Jamek Mosque

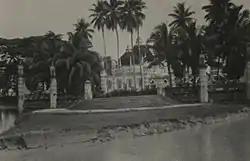
Masjid Jamek in 1935

The mosque was built on the location of an old Malay burial place at the confluence of Klang and Gombak River and named Jamek Mosque. A couple of mosques previously existed in the Java Street and Malay Street area serving the Malay communities, but Jamek Mosque was the first large mosque to be built in Kuala Lumpur. The architect was Arthur Benison Hubback who designed the mosque in the Indo-Saracenic style, loosely reflecting Indian Muslim Mughal architectural style.